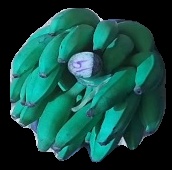
Variety: elakki-bale
Grade: grade3